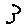
Label: 3